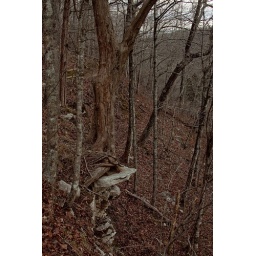
This tree literally growing atop a flat rock caught my eye in Mammoth Cave National Park.